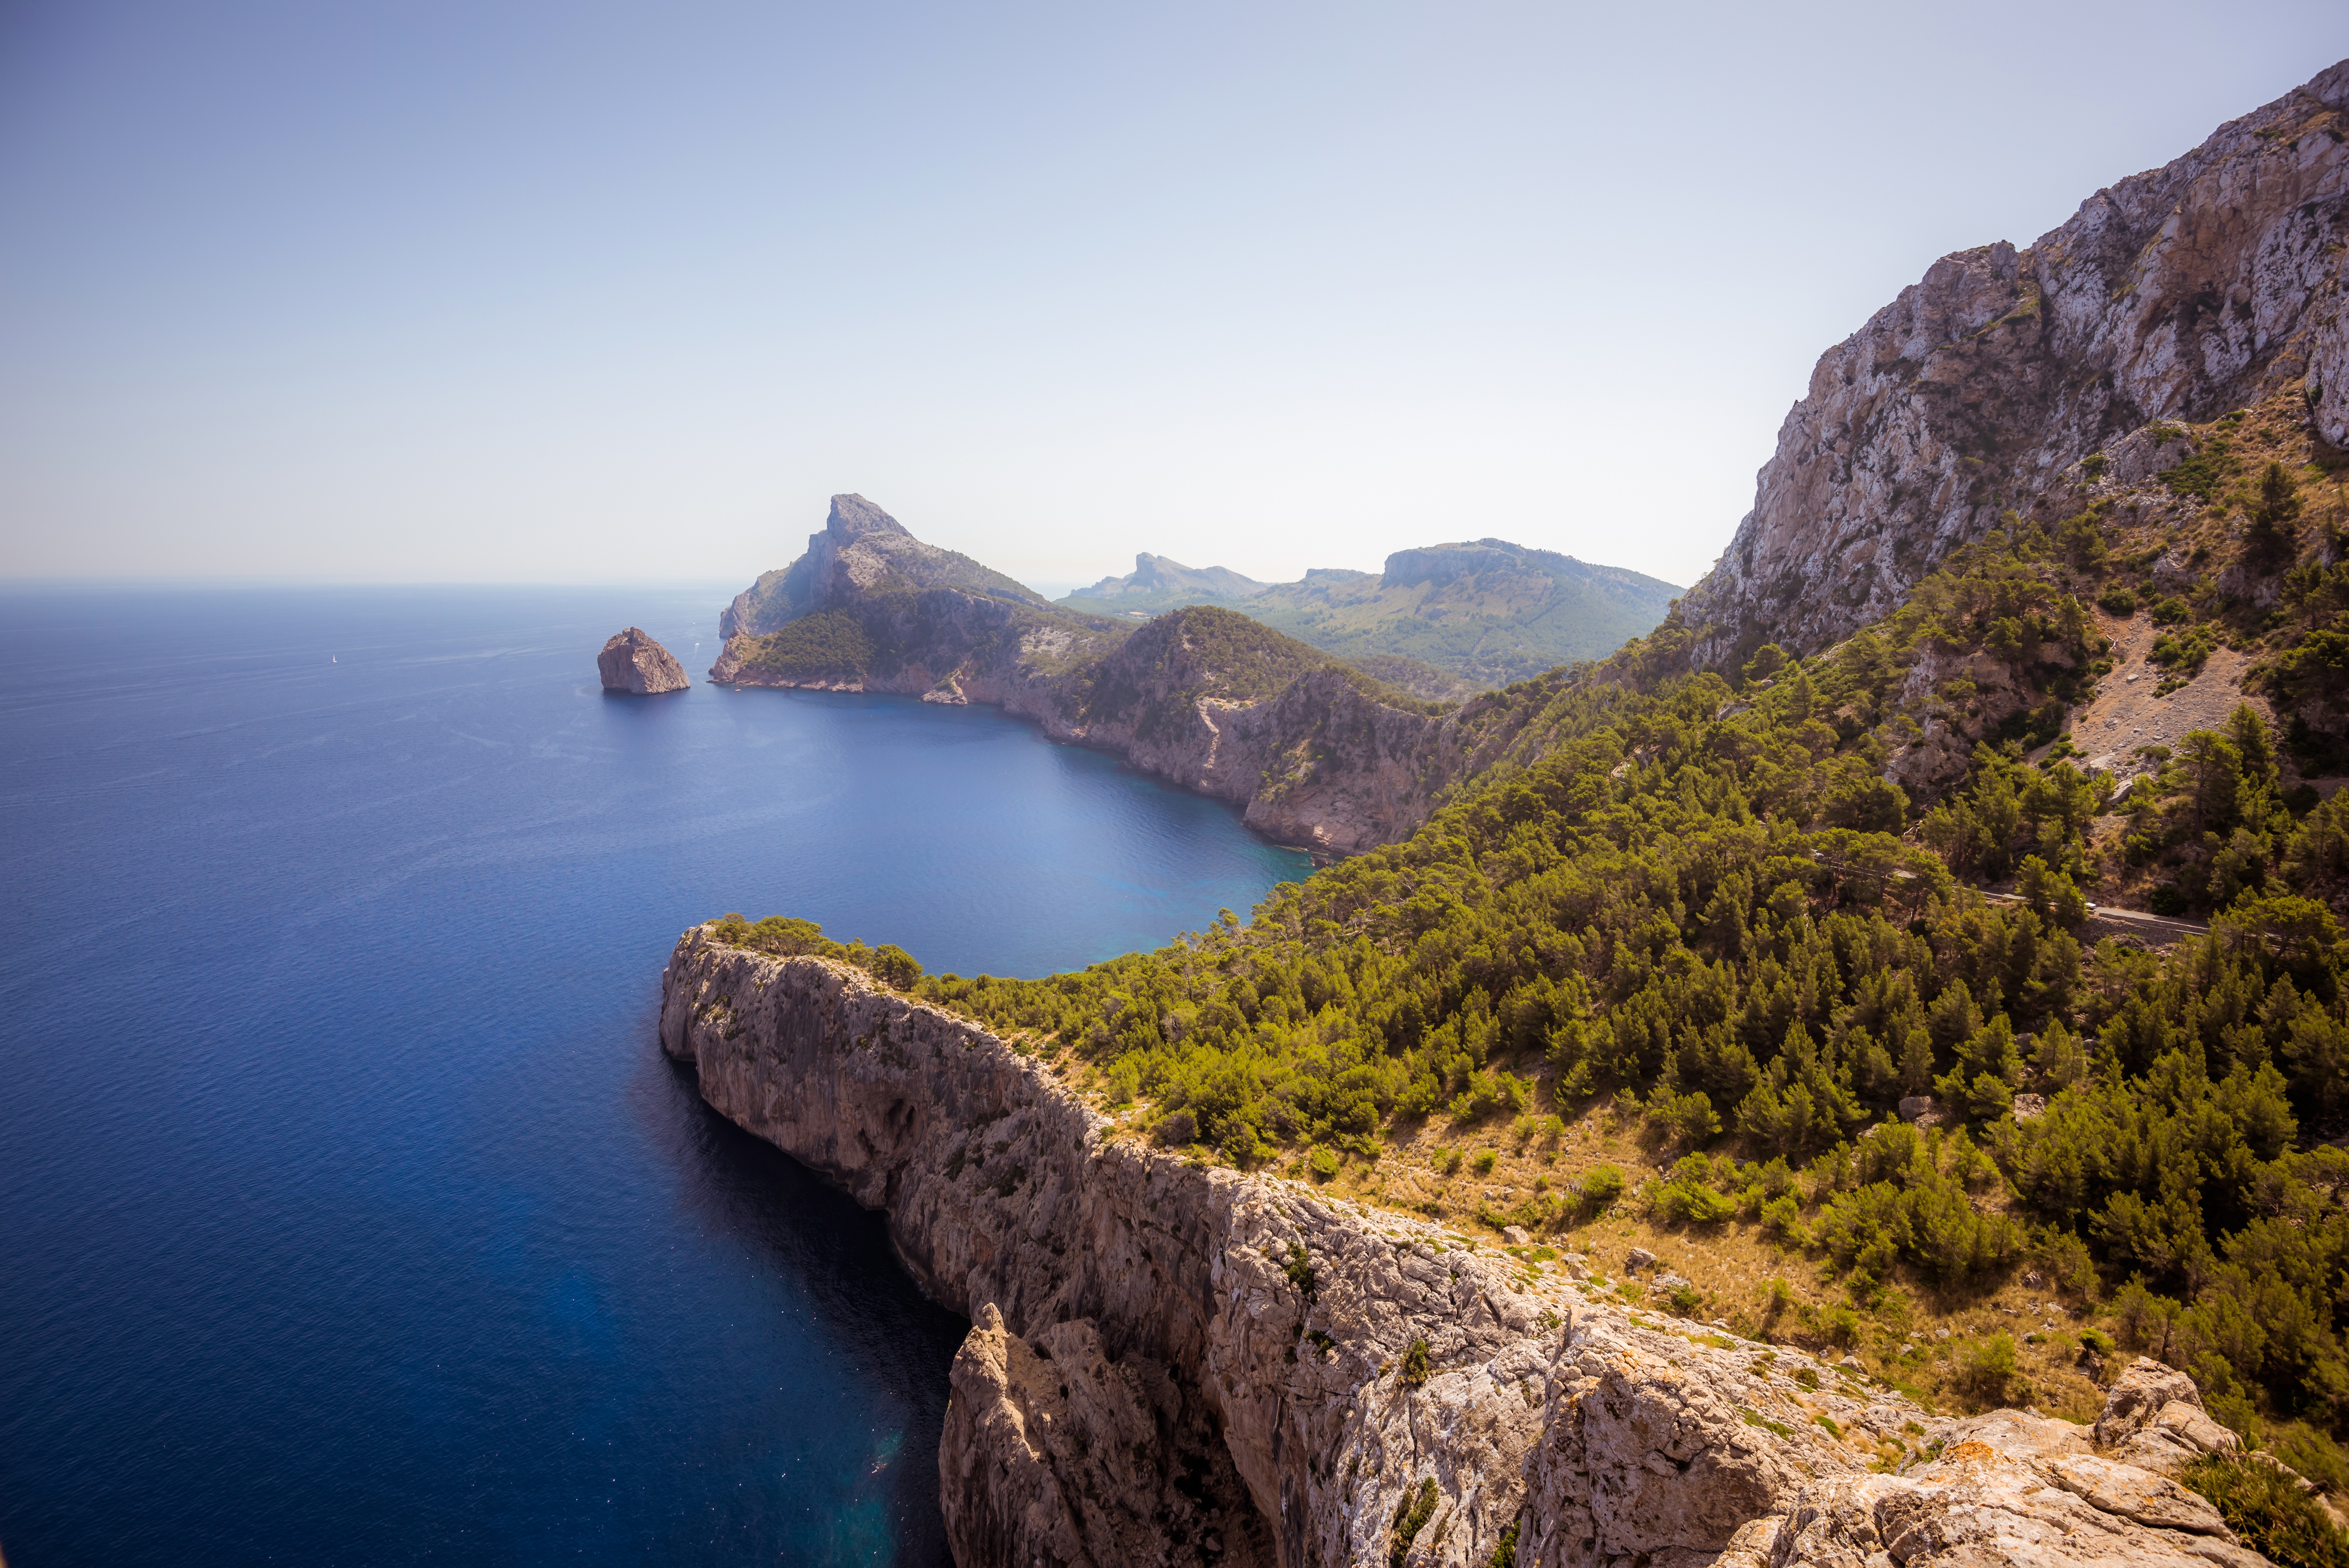
landscape, sea, coast, nature, forest, rock, ocean, wilderness, mountain, lake, adventure, mountain range, explore, cliff, wild, natural, bay, fjord, reservoir, terrain, body of water, cliffs, scene, loch, cape, landform, geographical feature, mountainous landforms